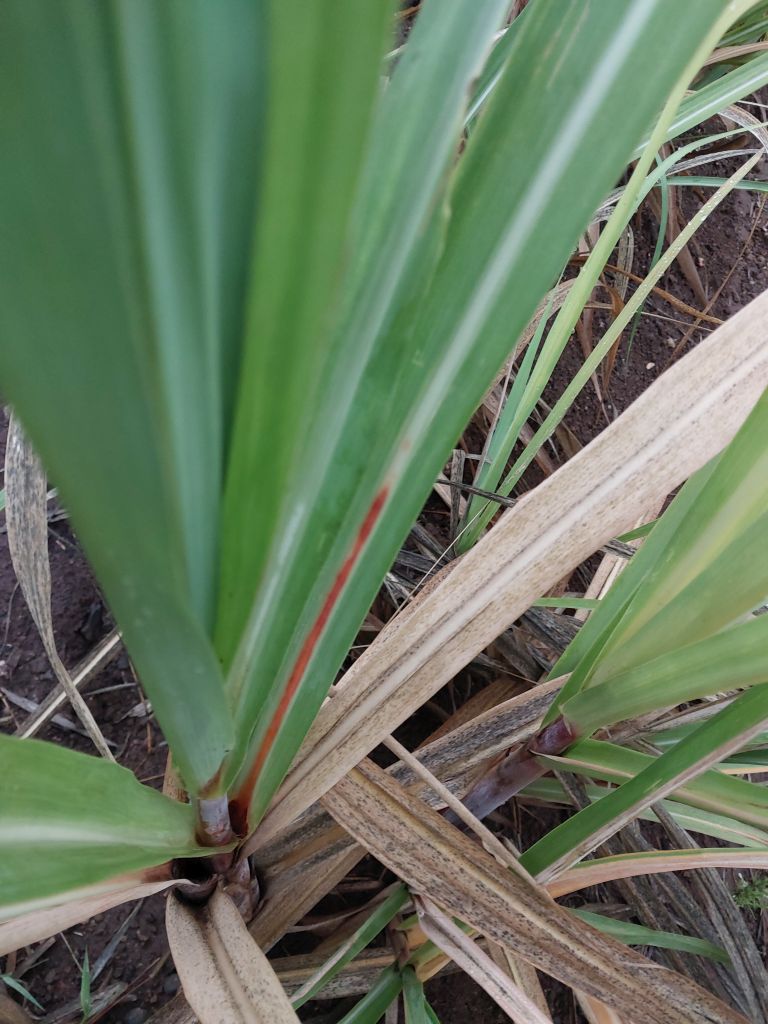
Label: Brown Spot